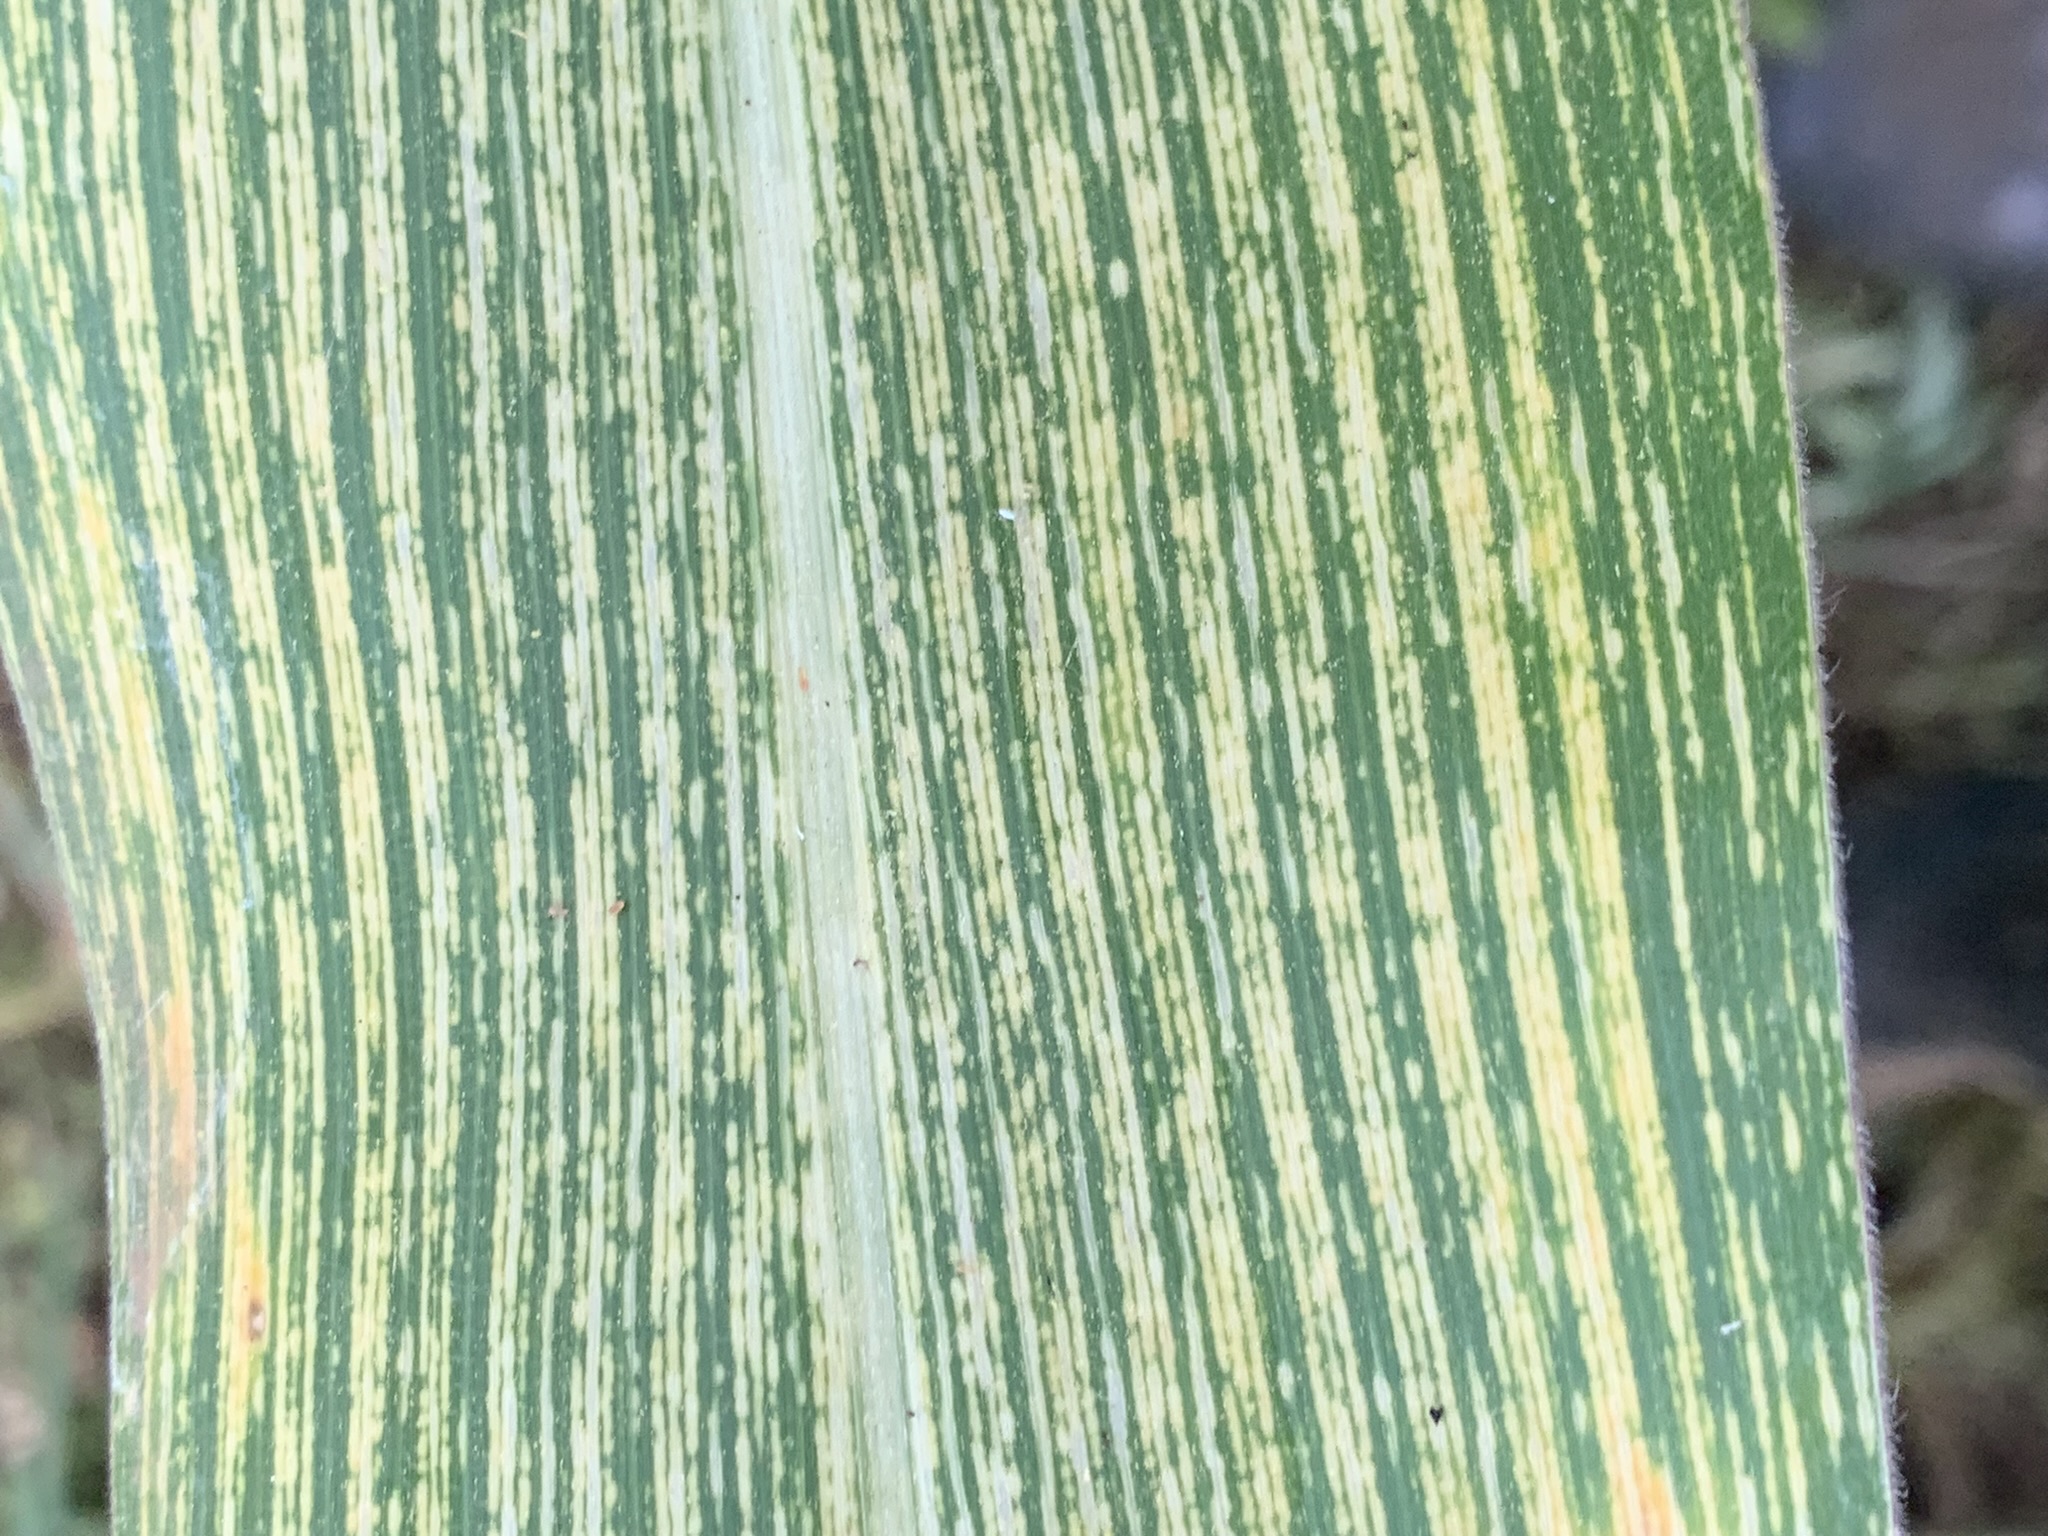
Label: MSV